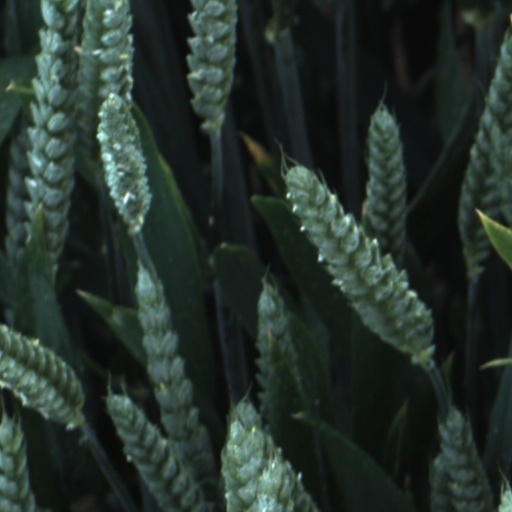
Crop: wheat